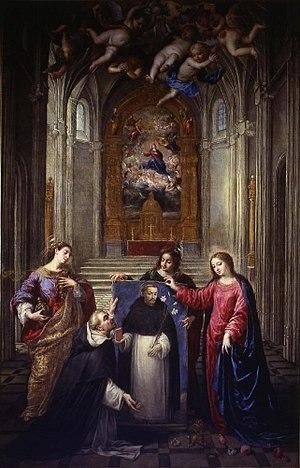
Saint Dominique à Soriano est un portrait de saint Dominique qui a appartenu à partir de 1530 au couvent dominicain de Soriano Calabro dans le sud de l'Italie. On croyait qu'il était d'origine miraculeuse et qu'il inspirait des miracles. Il a fait l'objet d'une fête catholique romaine célébrée le 15 septembre de 1644 à 1913. Son origine miraculeuse a fait l'objet de plusieurs peintures du XVIIᵉ siècle. Plusieurs églises portent son nom. Le tableau original est perdu.